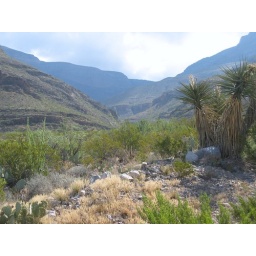
dog canyon in New Mexico, near Alamogordo